Alek Epstein

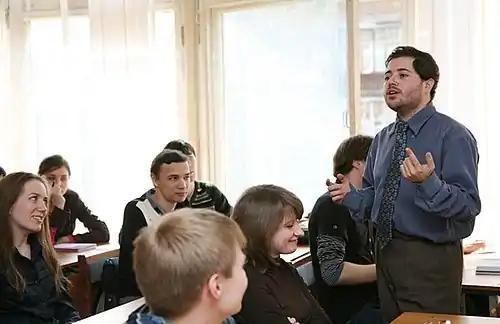
In Ural State University (2008 year)

Epstein authored fourteen books, published in Russian, among them: "Wars and Diplomacy. Arab–Israeli Conflict in the 20th Century" (Kyiv and Moscow, 2003), "Israel and the Palestinian Refugee Problem: History and Politics" (Moscow, 2005), "Israel in the Era of “Post-Zionism”: Academy, Ideology and Politics" (Moscow, 2006), "After the Collapse of the “Road Map”: The Attempts to Mitigate the Israeli–Palestinian Conflict" (Moscow, 2006), "Israel’s War Against Hezbollah and Its Impact on the Middle Eastern Politics" (Moscow, 2006), "Confronting HAMAS: Israel, Jordan and PNA Face to Face with Islamic Fundamentalism" (Moscow, 2007), "Diplomatic Struggle over Jerusalem. An Offstage History" (Moscow/Jerusalem, 2008), "Israel and (Non) Administered Territories: Between Annexation and Withdrawal" (Moscow/Jerusalem, 2008), "Israel’s Policy of Targeted Killing: Politics, Law and Ethics" (Moscow, 2009), "Israelis and Palestinians: From Confrontation to Negotiations and Back" (Moscow/Jerusalem, 2009), "The Black Years. Soviet Jewry between Hitler and Stalin, 1939–1953" (together with Kiril Feferman, Raanana, Israel, 2010), "The Rise and the Decline of the Israeli Left" (Moscow, 2011), "Russia and Israel: A Difficult Journey" (together with Stanislav Kozheurov, Moscow/Jerusalem, 2011), "The Revitalization of the Jewish Statehood and the Unresolved Jewish Dilemma" (Kyiv, 2011), "To Free the Hostages by Any Means Necessary: Israel’s Negotiations with Palestinian and Lebanese Guerrilla Organizations" (together with Evgeni Varshaver, Moscow, 2012) and "Close Allies? United States and Israel: The Hidden History"